Philip De Witt Ginder

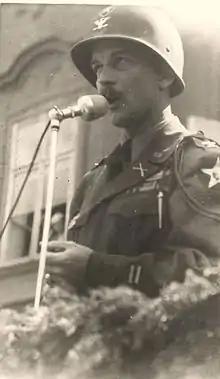
Ginder as colonel and commander of the 9th Infantry Regiment "circa" 1945.

During World War II, Ginder was the assistant chief of staff for personnel (G-1) for the Fourth United States Army. Appointed to command the 357th Infantry Regiment, a unit of the 90th Infantry Division, he was among the first ashore during the Normandy landings on D-Day, June 6, 1944. Ginder developed a reputation for subpar performance in combat, with observers and subordinates calling him "obtuse" and "full of boast and posturing." 357th veteran William E. DePuy called Ginder "as close to being incompetent as it is possible to be." Ginder was ultimately relieved of command during combat and escorted to the division command post under armed guard.